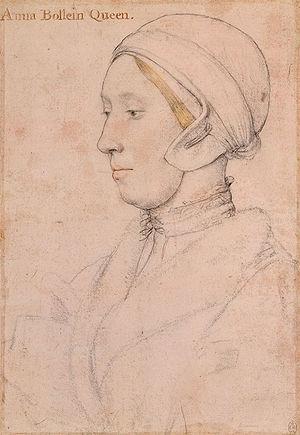
Anne Boleyn est la deuxième épouse du roi Henri VIII d'Angleterre et reine consort de 1533 à 1536. Elle est la mère de la reine Élisabeth Iʳᵉ. Son mariage avec Henri VIII est à l'origine du changement politique et religieux complexe, et souvent tragique, qu'a été la réforme anglaise. Accusée d'adultère, d'inceste et de haute trahison, elle est exécutée par décapitation. Il est maintenant généralement admis qu'elle était innocente de ces accusations. Anne Boleyn a été célébrée plus tard comme martyre dans la culture protestante, particulièrement dans l'œuvre de John Foxe.